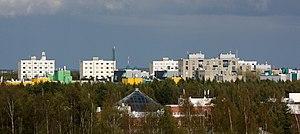
Linnanmaa est un quartier du district de Kaijonharju de la ville d'Oulu en Finlande.